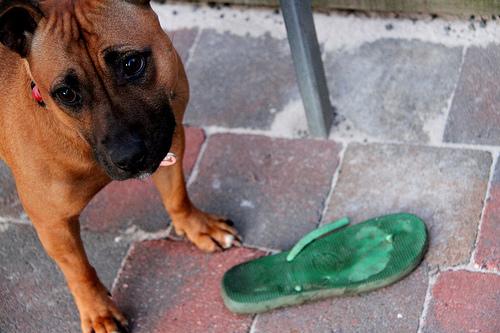
Breed: staffordshire bull terrier